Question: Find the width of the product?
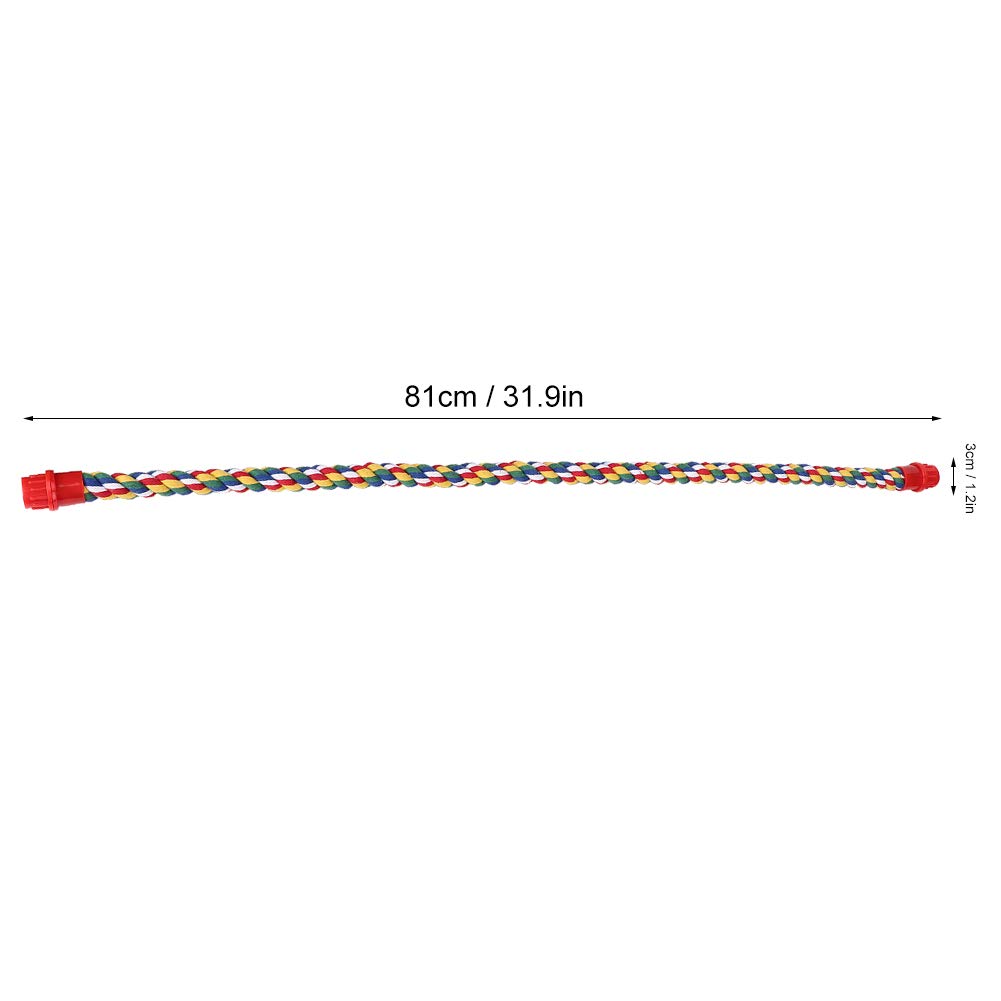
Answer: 3.0 centimetre